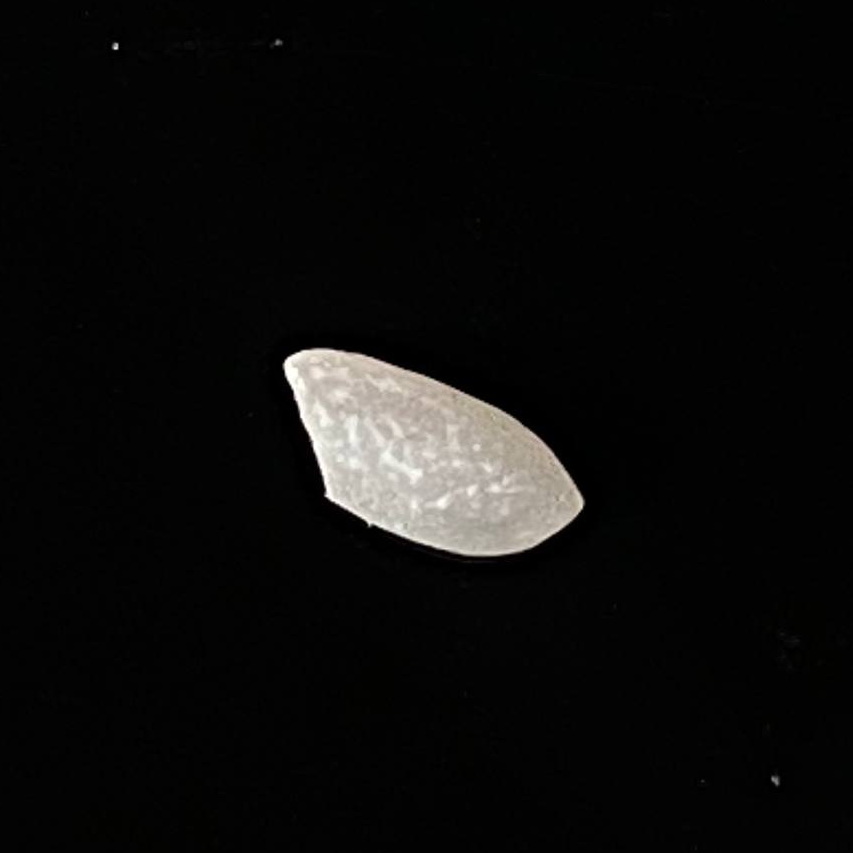
Rice variety: Chinigura_Polao